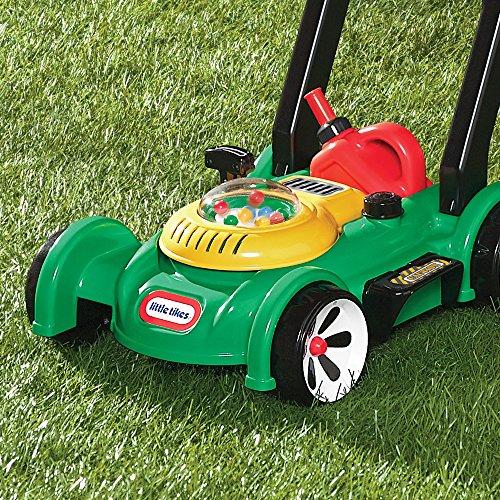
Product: Little Tikes Gas 'n Go Mower
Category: Toys & Games | Sports & Outdoor Play | Gardening Tools
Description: Kids push toy mower with popping beads.
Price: $24.99
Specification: ProductDimensions:11.2x21x20.5inches|ItemWeight:3.2pounds|ShippingWeight:4.23pounds(Viewshippingratesandpolicies)|DomesticShipping:ItemcanbeshippedwithinU.S.|InternationalShipping:ThisitemcanbeshippedtoselectcountriesoutsideoftheU.S.LearnMore|ASIN:B01789JS4E|Itemmodelnumber:639890|Manufacturerrecommendedage:18months-15years